No-code development platform

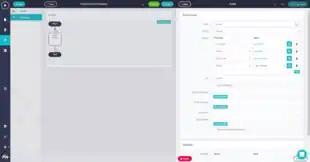
Flowchart interface for Betty Blocks, a no-code platform

No-code development platforms (NCDPs) allow creating application software through graphical user interfaces and configuration instead of traditional computer programming based on writing code.